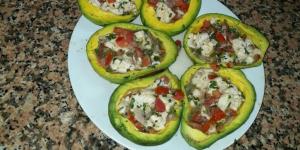
ceviche de mero